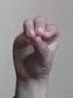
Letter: ha